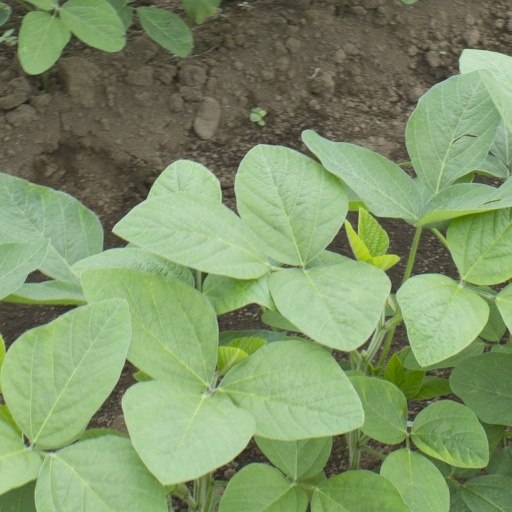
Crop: soybean